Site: brandenburg
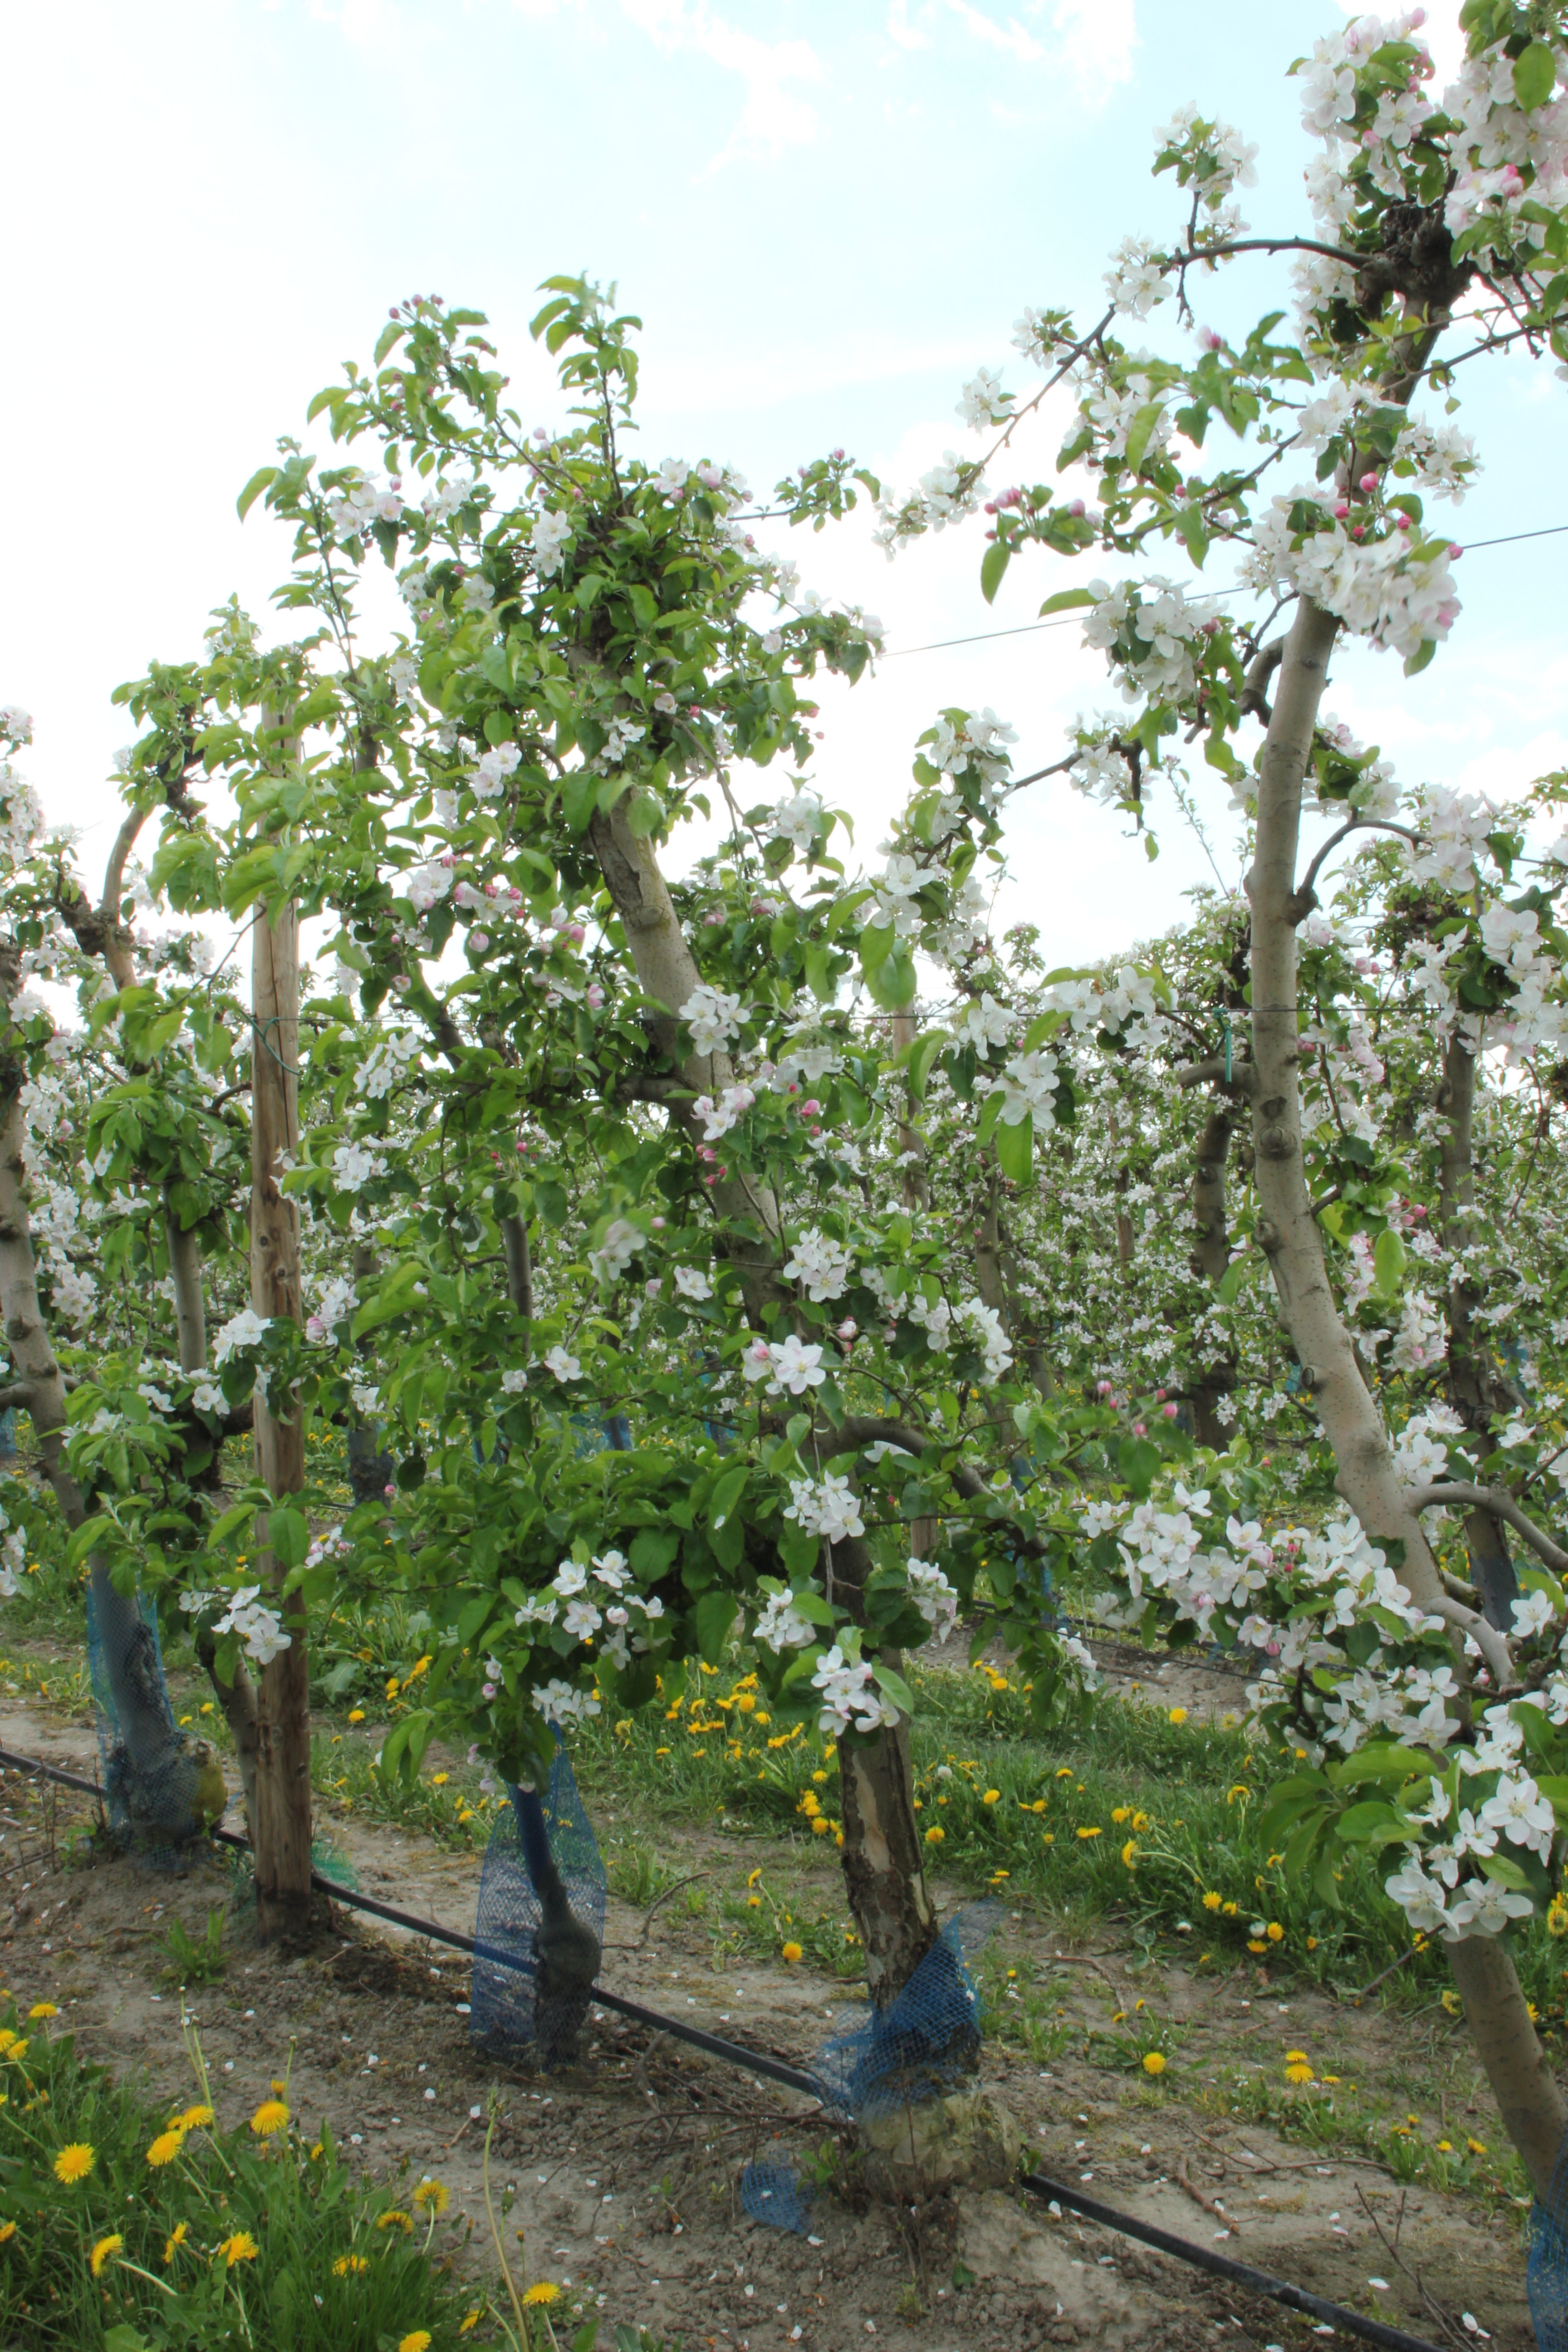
Growth stage (BBCH 65): Flowering